Southwest (Washington, D.C.)

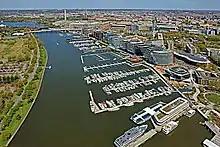
The Wharf opened its first phase in 2017 and its final phase in 2022.

On April 16, 2010, the new Waterfront Safeway (including a sushi bar). Along Water Street, "The Wharf" includes restaurants, shopping, theaters, public piers, hotels, and high-rise housing; the first phase opened in October 2017 (see Redevelopment of Southwest Waterfront) with phase two delivered in October 2022.